Chennai

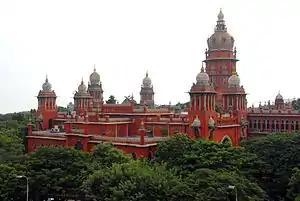
Madras High Court

Chennai had many lakes spread across the city, but urbanization has led to the shrinkage of water bodies and wetlands. The water bodies have shrunk from an estimated in 1893 to in 2017. The number of wetlands in the city has decreased from 650 in 1970 to 27 in 2015. Nearly half of the native plant species in the city's wetlands have disappeared with only 25 per cent of the erstwhile area covered with aquatic plants still viable. The major water bodies including the Adyar, Cooum and Kosathaliyar rivers, and the Buckingham canal are heavily polluted with effluents and waste from domestic and commercial sources. The encroachment of urban development on wetlands has hampered the sustainability of water bodies and was a major contributor to the floods in 2015 and 2023 and water scarcity crisis in 2019.